Sisu Auto

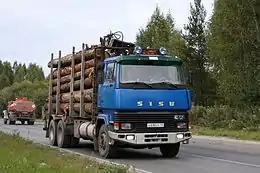
Sisu SM 312 logging vehicle

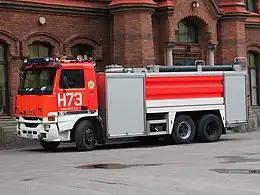
A fire engine with the short-lived first generation E-model cabin

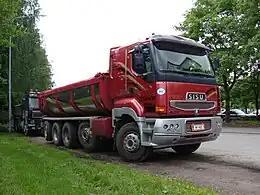
An earthmover with the first Renault type cabin

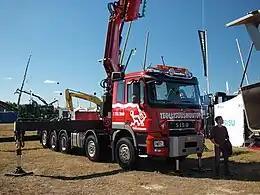
Sisu Polar mobile crane with Mercedes-Benz cabin

The well-proven Vanaja lifting tandem system found its way to new conventional cabin R-series and forward control M-series.